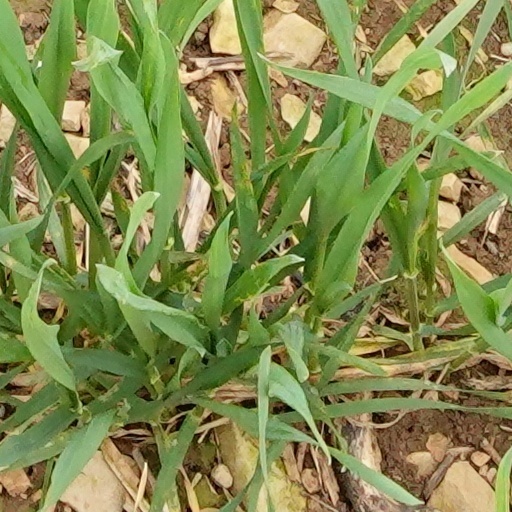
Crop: wheat